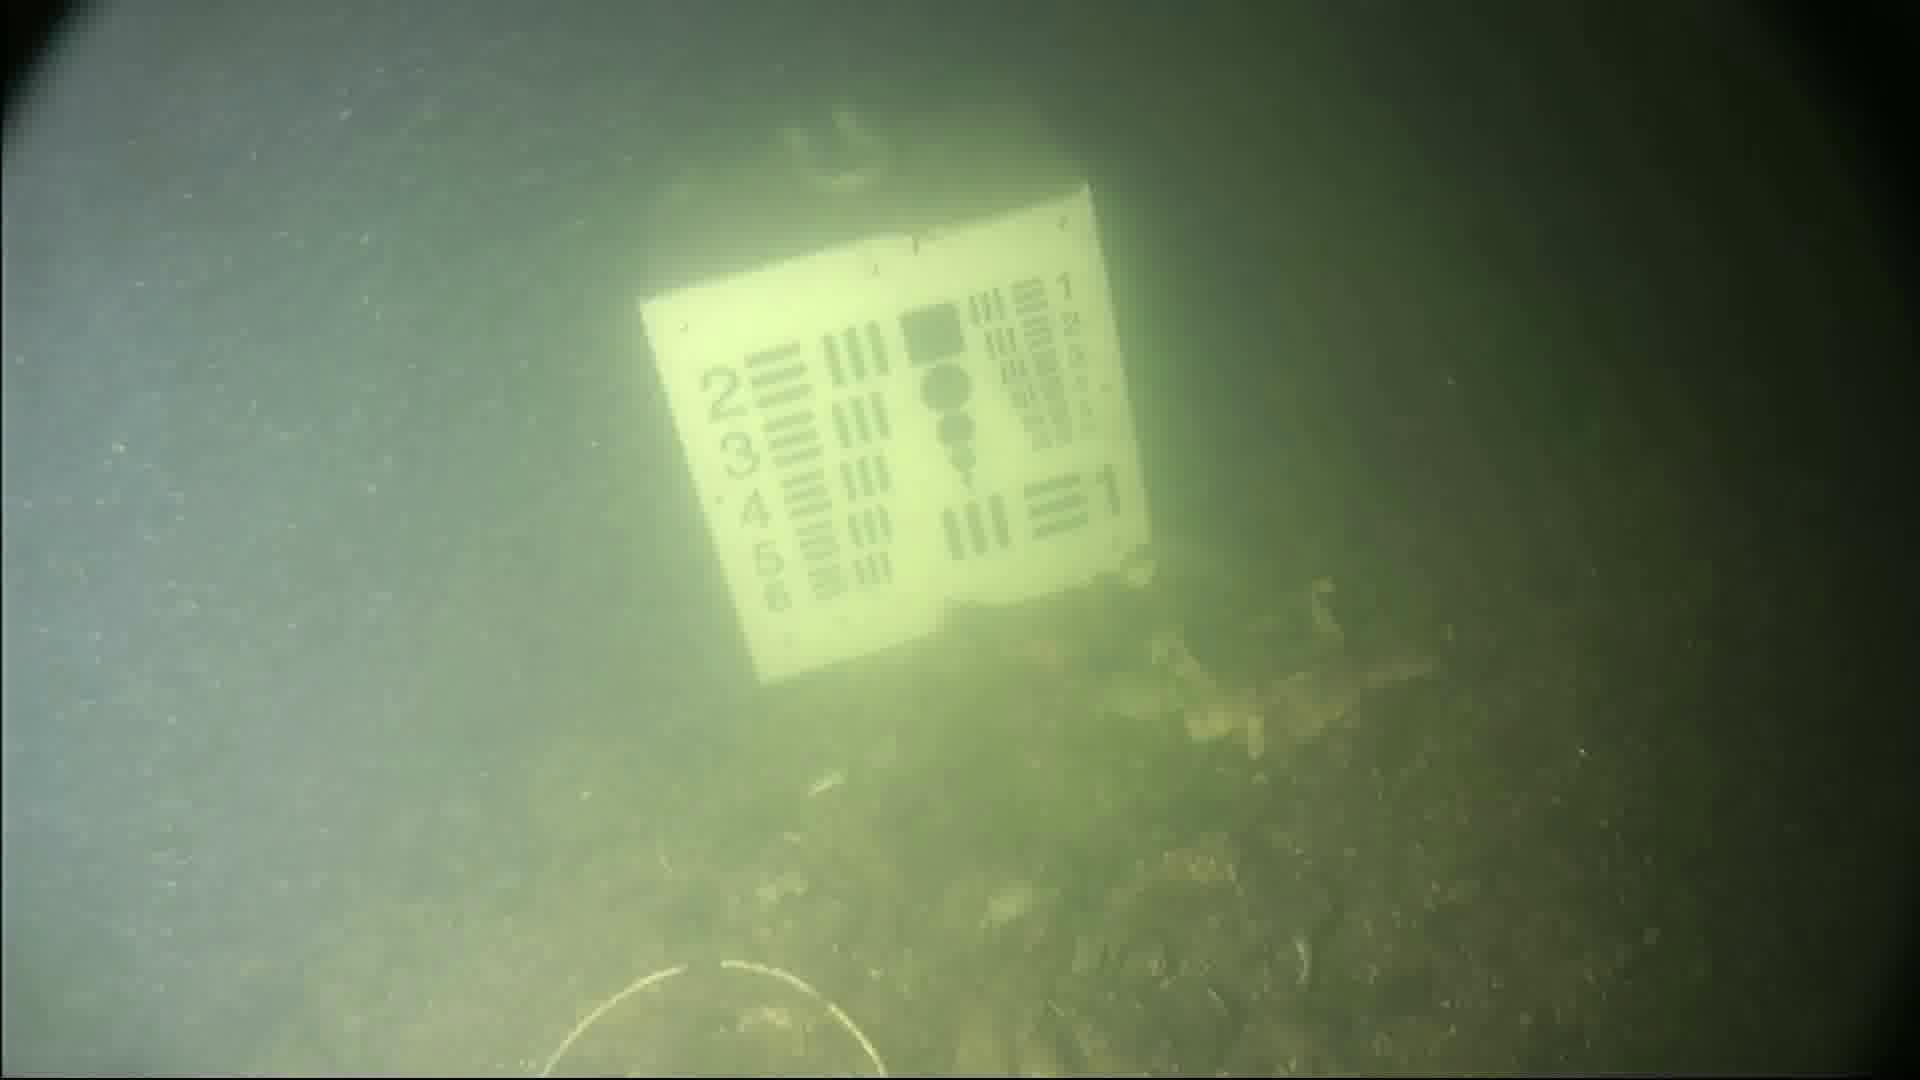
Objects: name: crab
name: starfish